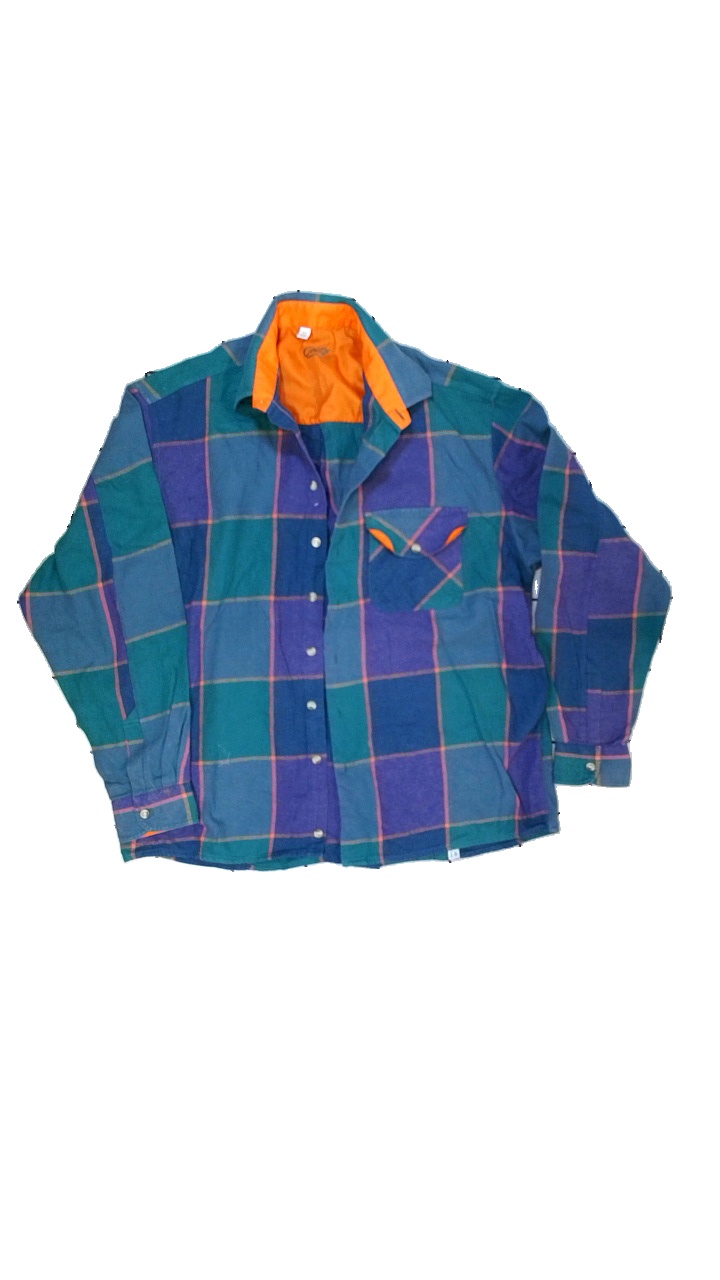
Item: Shirt (Men)
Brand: Oscar
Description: Vintage shirt
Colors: Green, Purple, Pink, Multicolor
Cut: Regular
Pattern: Checkered print
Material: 100% cotton
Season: Spring
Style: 90s
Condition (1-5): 2
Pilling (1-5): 3
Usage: Reuse
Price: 100-150